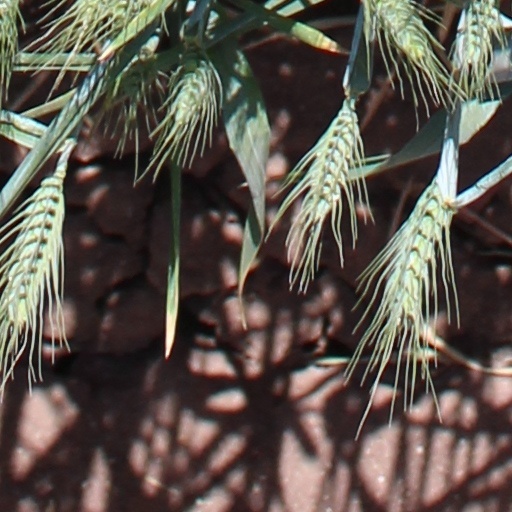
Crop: wheat